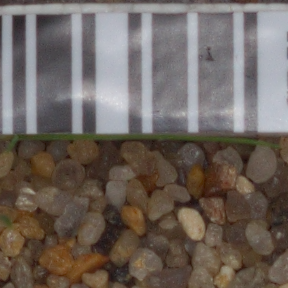
Label: loose_silkybent